Maginoo

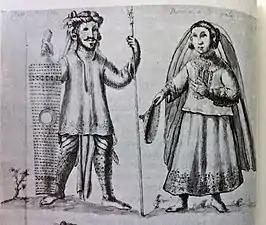
An illustration from "Historia de las Islas e Indios de Bisayas" (1668) by Francisco Ignacio Alcina depicting a Visayan "datu" and a "binukot" noblewoman with a veil ("alampay") and a "sadok"

The immediate royal family of the Visayan "datu" were distinguished from the rest of the "tumao" as the "kadatoan", which was both a political office and a social class. The purity of the lineage of the "kadatoan" was extremely important in claiming the right to rule, thus the "kadatoan" usually only married members of other royal families. The sons and daughters of the "datu" by his first wife were zealously guarded from the rest of the community. The princesses were known as "binokot" or "binukot" (literally "the veiled ones" or "the wrapped ones"), due to the fact that they were usually transported by slaves in covered palanquins. Women of the "kadatoan" class were powerful and revered. The first wife of the "datu" and the "binokot" could command the same number of slaves and dependents.